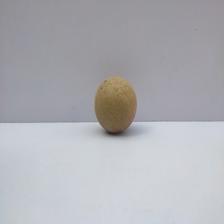
Size: Small